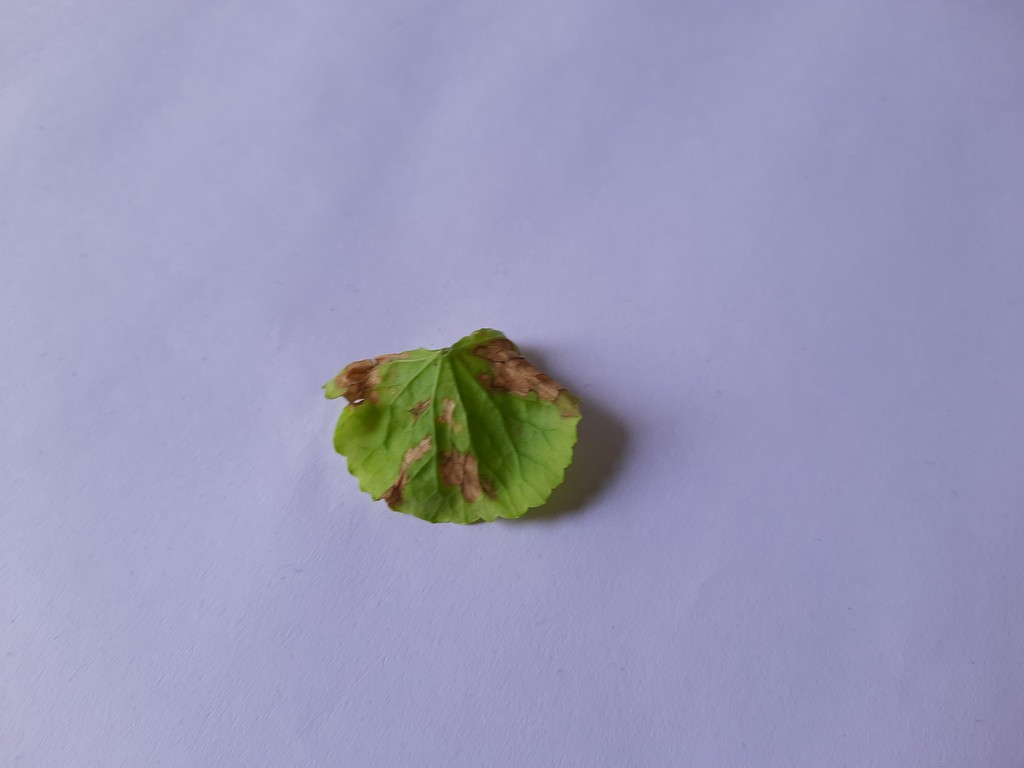
Label: Unhealthy